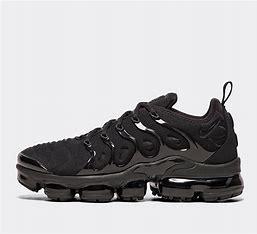
Brand: Nike
Model: Air Vapormax Plus